Jansila Majeed

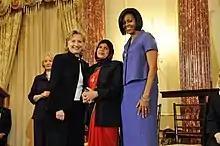
Jansila Majeed (center) with US Secretary of State Hillary Clinton (left) and US First Lady Michelle Obama (right)

Jansila Majeed is an activist in Sri Lanka's Puttalam District. She is the Managing Trustee of the Community Trust Fund in Puttalam, which is an NGO which promotes minority rights and women's rights.